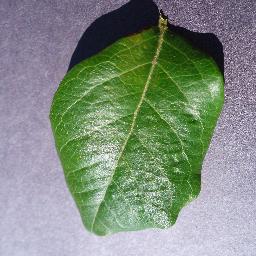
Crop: blueberry
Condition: healthy